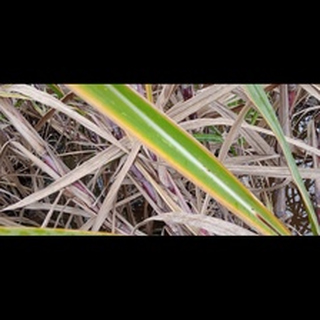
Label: sugarcane_yellow_leaf_disease